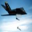
Label: airplane